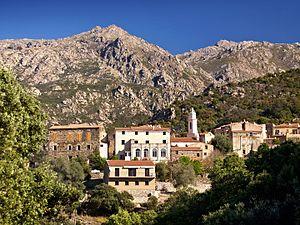
Urtaca (Corse) - Vue du villageCorsu: Urtaca (Corsica) - Un vede di u paese
Urtaca est une commune française située dans la circonscription départementale de la Haute-Corse et le territoire de la collectivité de Corse. Elle appartient à l'ancienne piève de Canale.